Vallée des Usines

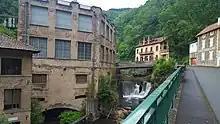
The former Creux de l'Enfer factory, transformed into a contemporary art center.

From the second half of the 20th century onwards, knife making factories were once again modernized, and the Durolle was no longer used as a source of energy, having been replaced by electricity. From the 1960s onwards, companies left the valley for industrial estates. Today, the valley is littered with industrial wastelands. Some have been converted into museums or contemporary art centers, such as the May factory and the Creux de l'Enfer factory. Others, like the Ferrier factory, have been abandoned.